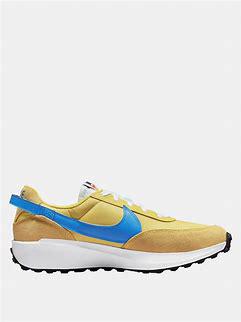
Brand: Nike
Model: Waffle Debut